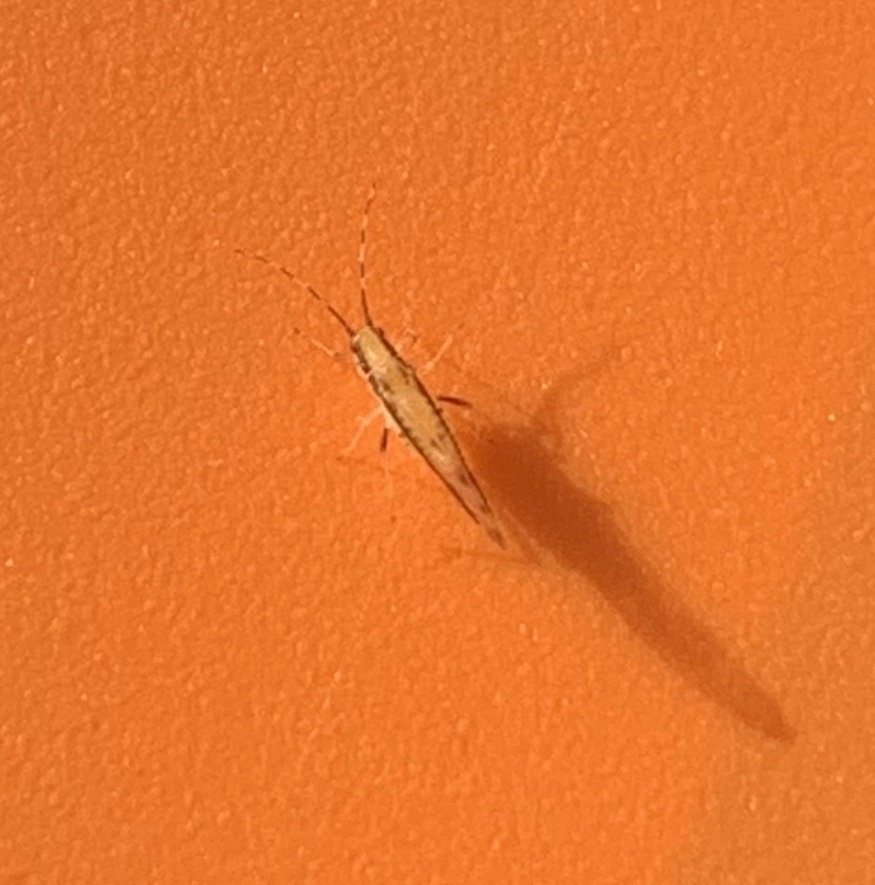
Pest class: diamondback_moth